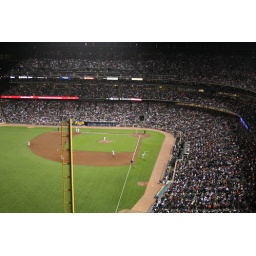
Cheapest seats in the house